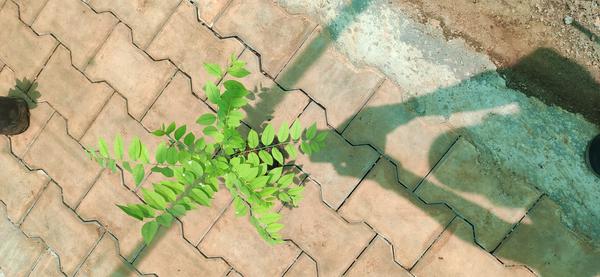
Plant: Amla